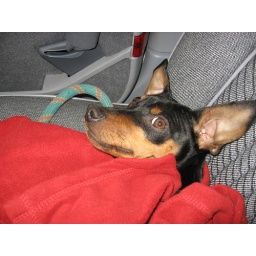
Tucked in his favorite red blanket going for a car ride ...